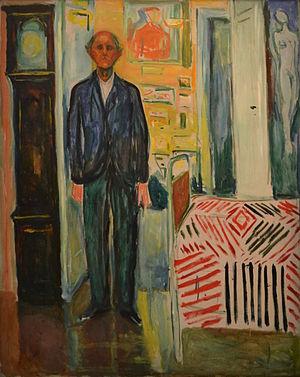
Edvard Munch, Autoportrait. Entre l'horologe et le lit, 1940-1943. Huile sur toile. Munch-museet, Oslo. Italiano: Edvard Munch, Autoritratto. Tra l'orologio e il letto, 1940-1943. Olio su tela. Munch-museet, Oslo. Norsk bokmål: Edvard Munch, Selvportrett. Mellom klokken og sengen, 1940-1943. Munch-museet, Oslo.
La liste des tableaux d'Edvard Munch recense les 1 789 tableaux connus du peintre norvégien Edvard Munch ; elle est établie selon le catalogue raisonné de Gerd Woll, publié en 2008. Les numéros et les titres anglais sont ceux du catalogue raisonné. Le titre français est indiqué lorsqu'il est connu.
La liste des Autoportaits peints du peintre norvégien Edvard Munch est établie selon le catalogue raisonné de Gerd Woll, publié en 2008.